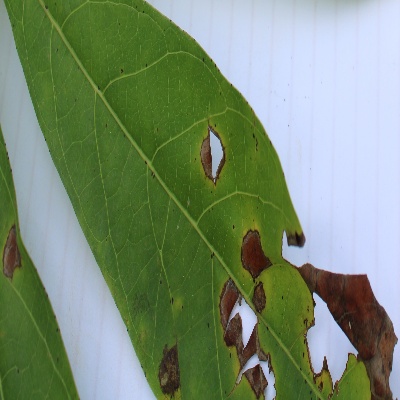
Crop: Cassava
Condition: brown spot